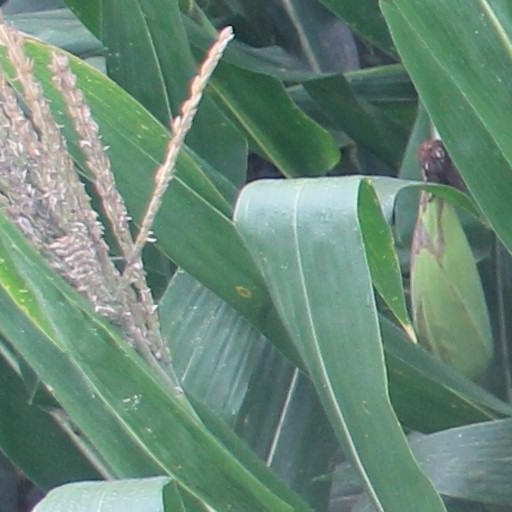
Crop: maize; corn